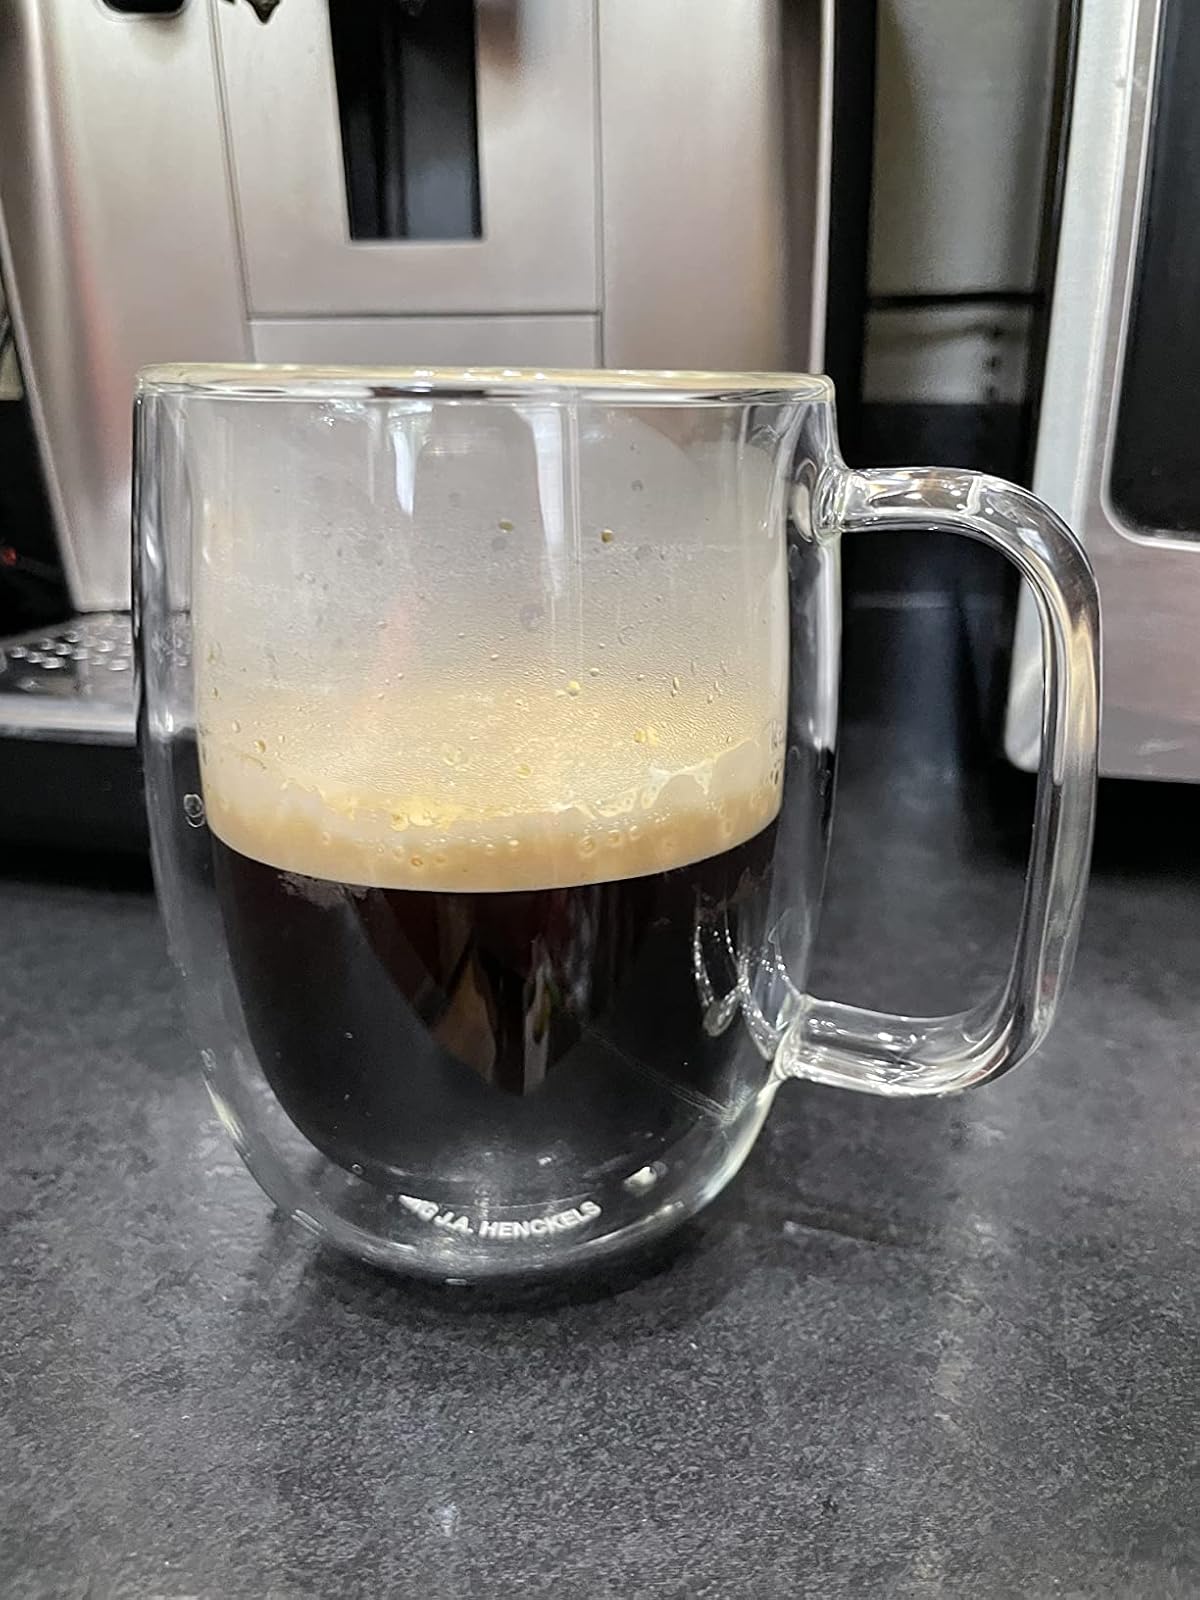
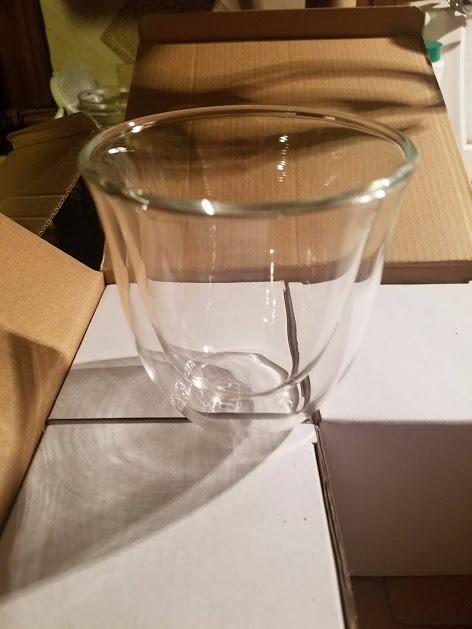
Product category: items_mug
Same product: no